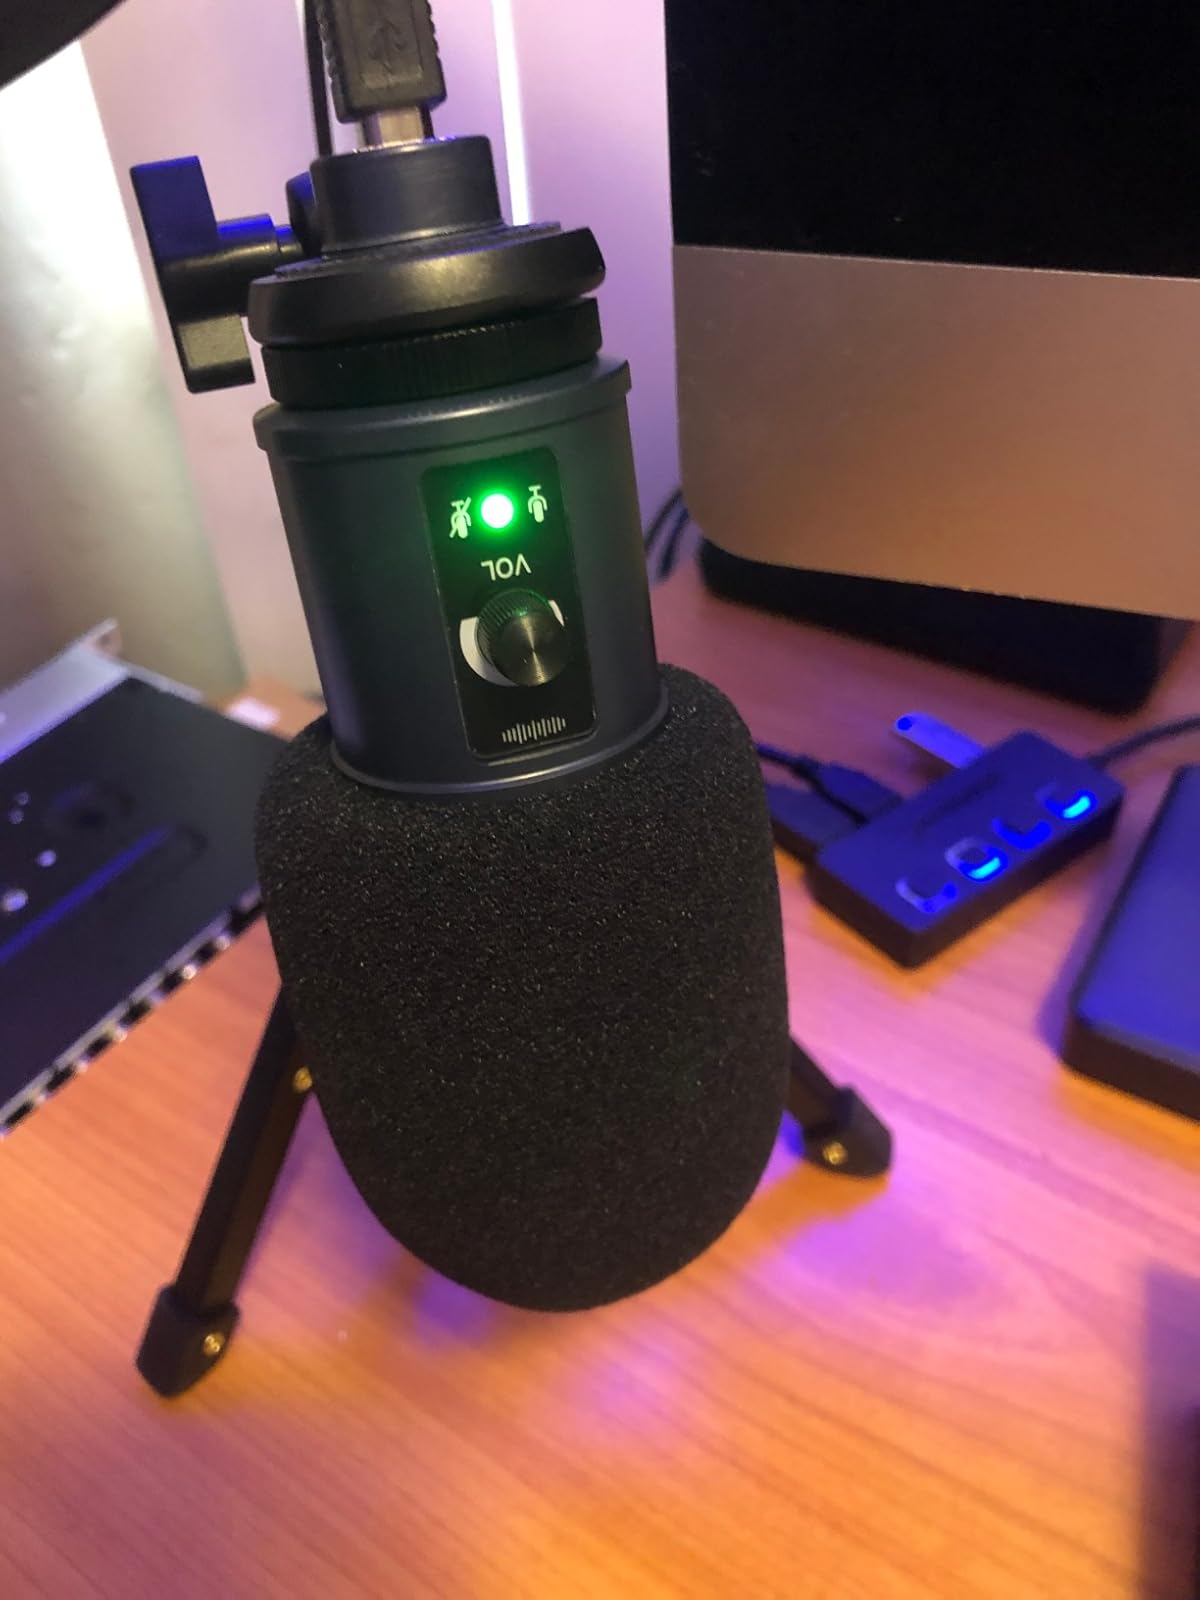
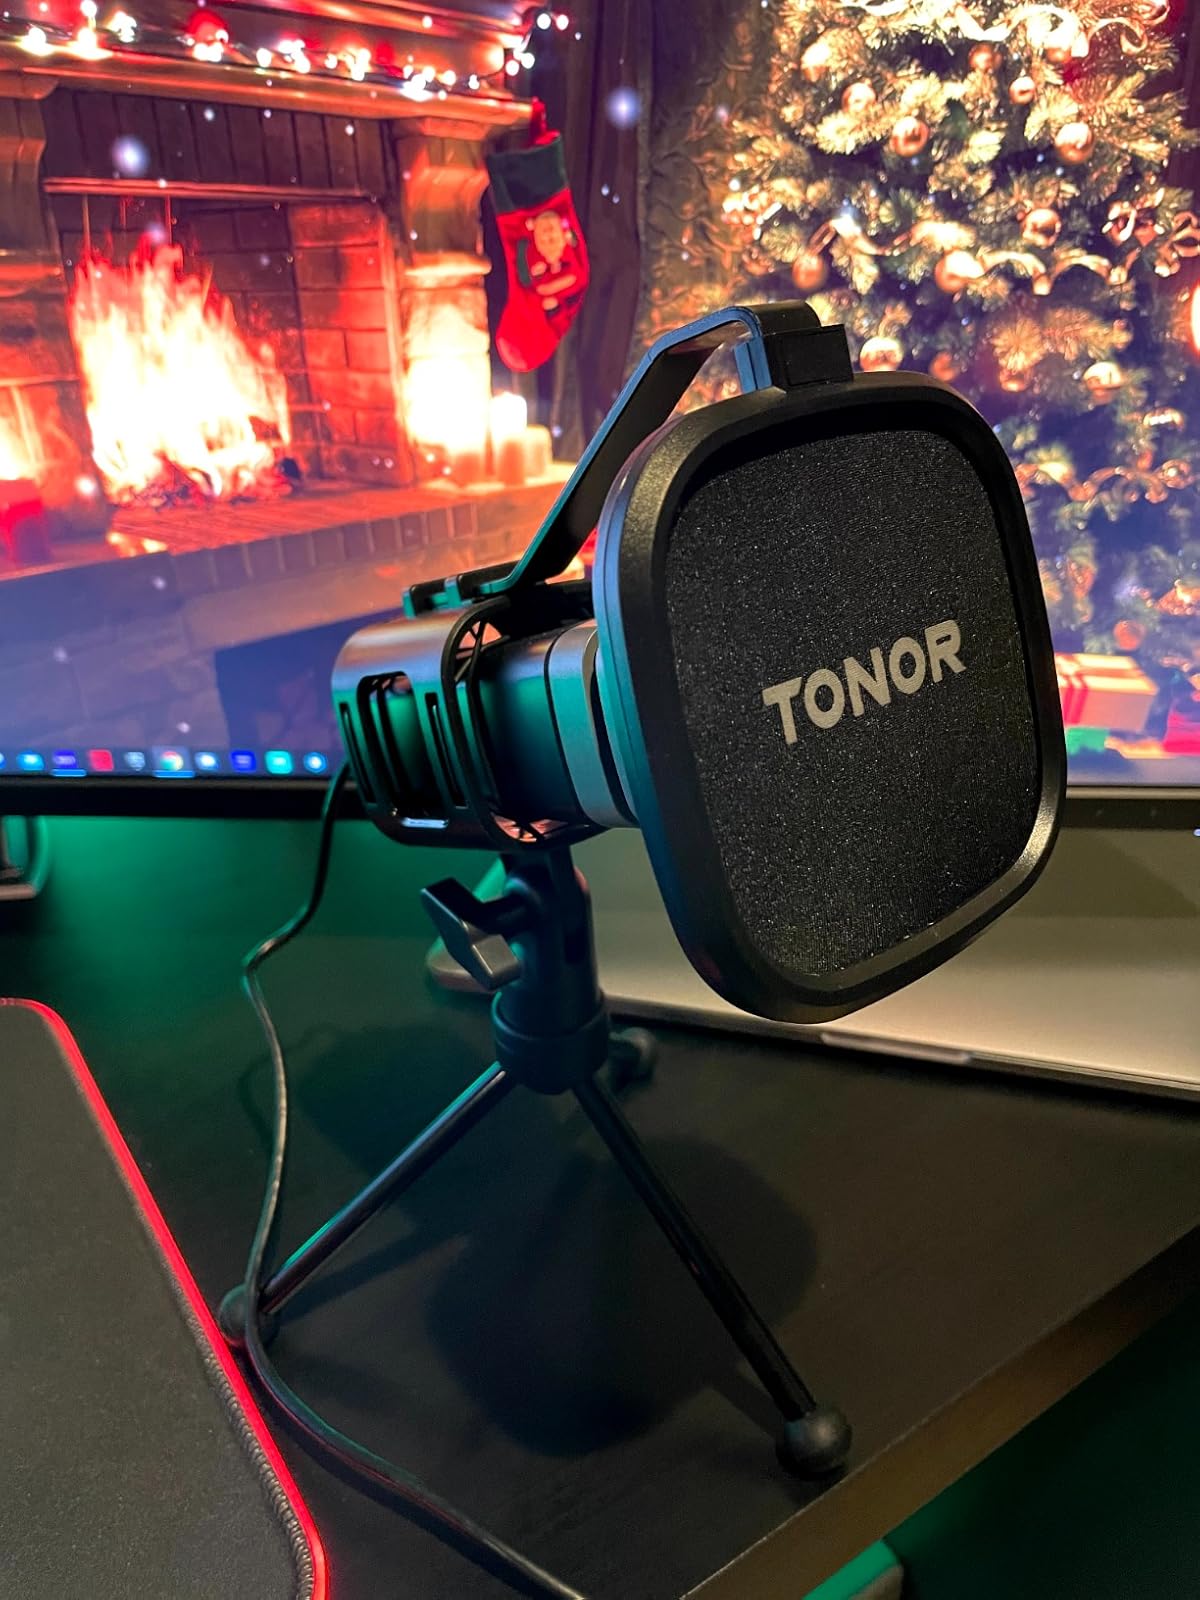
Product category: microphone
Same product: no